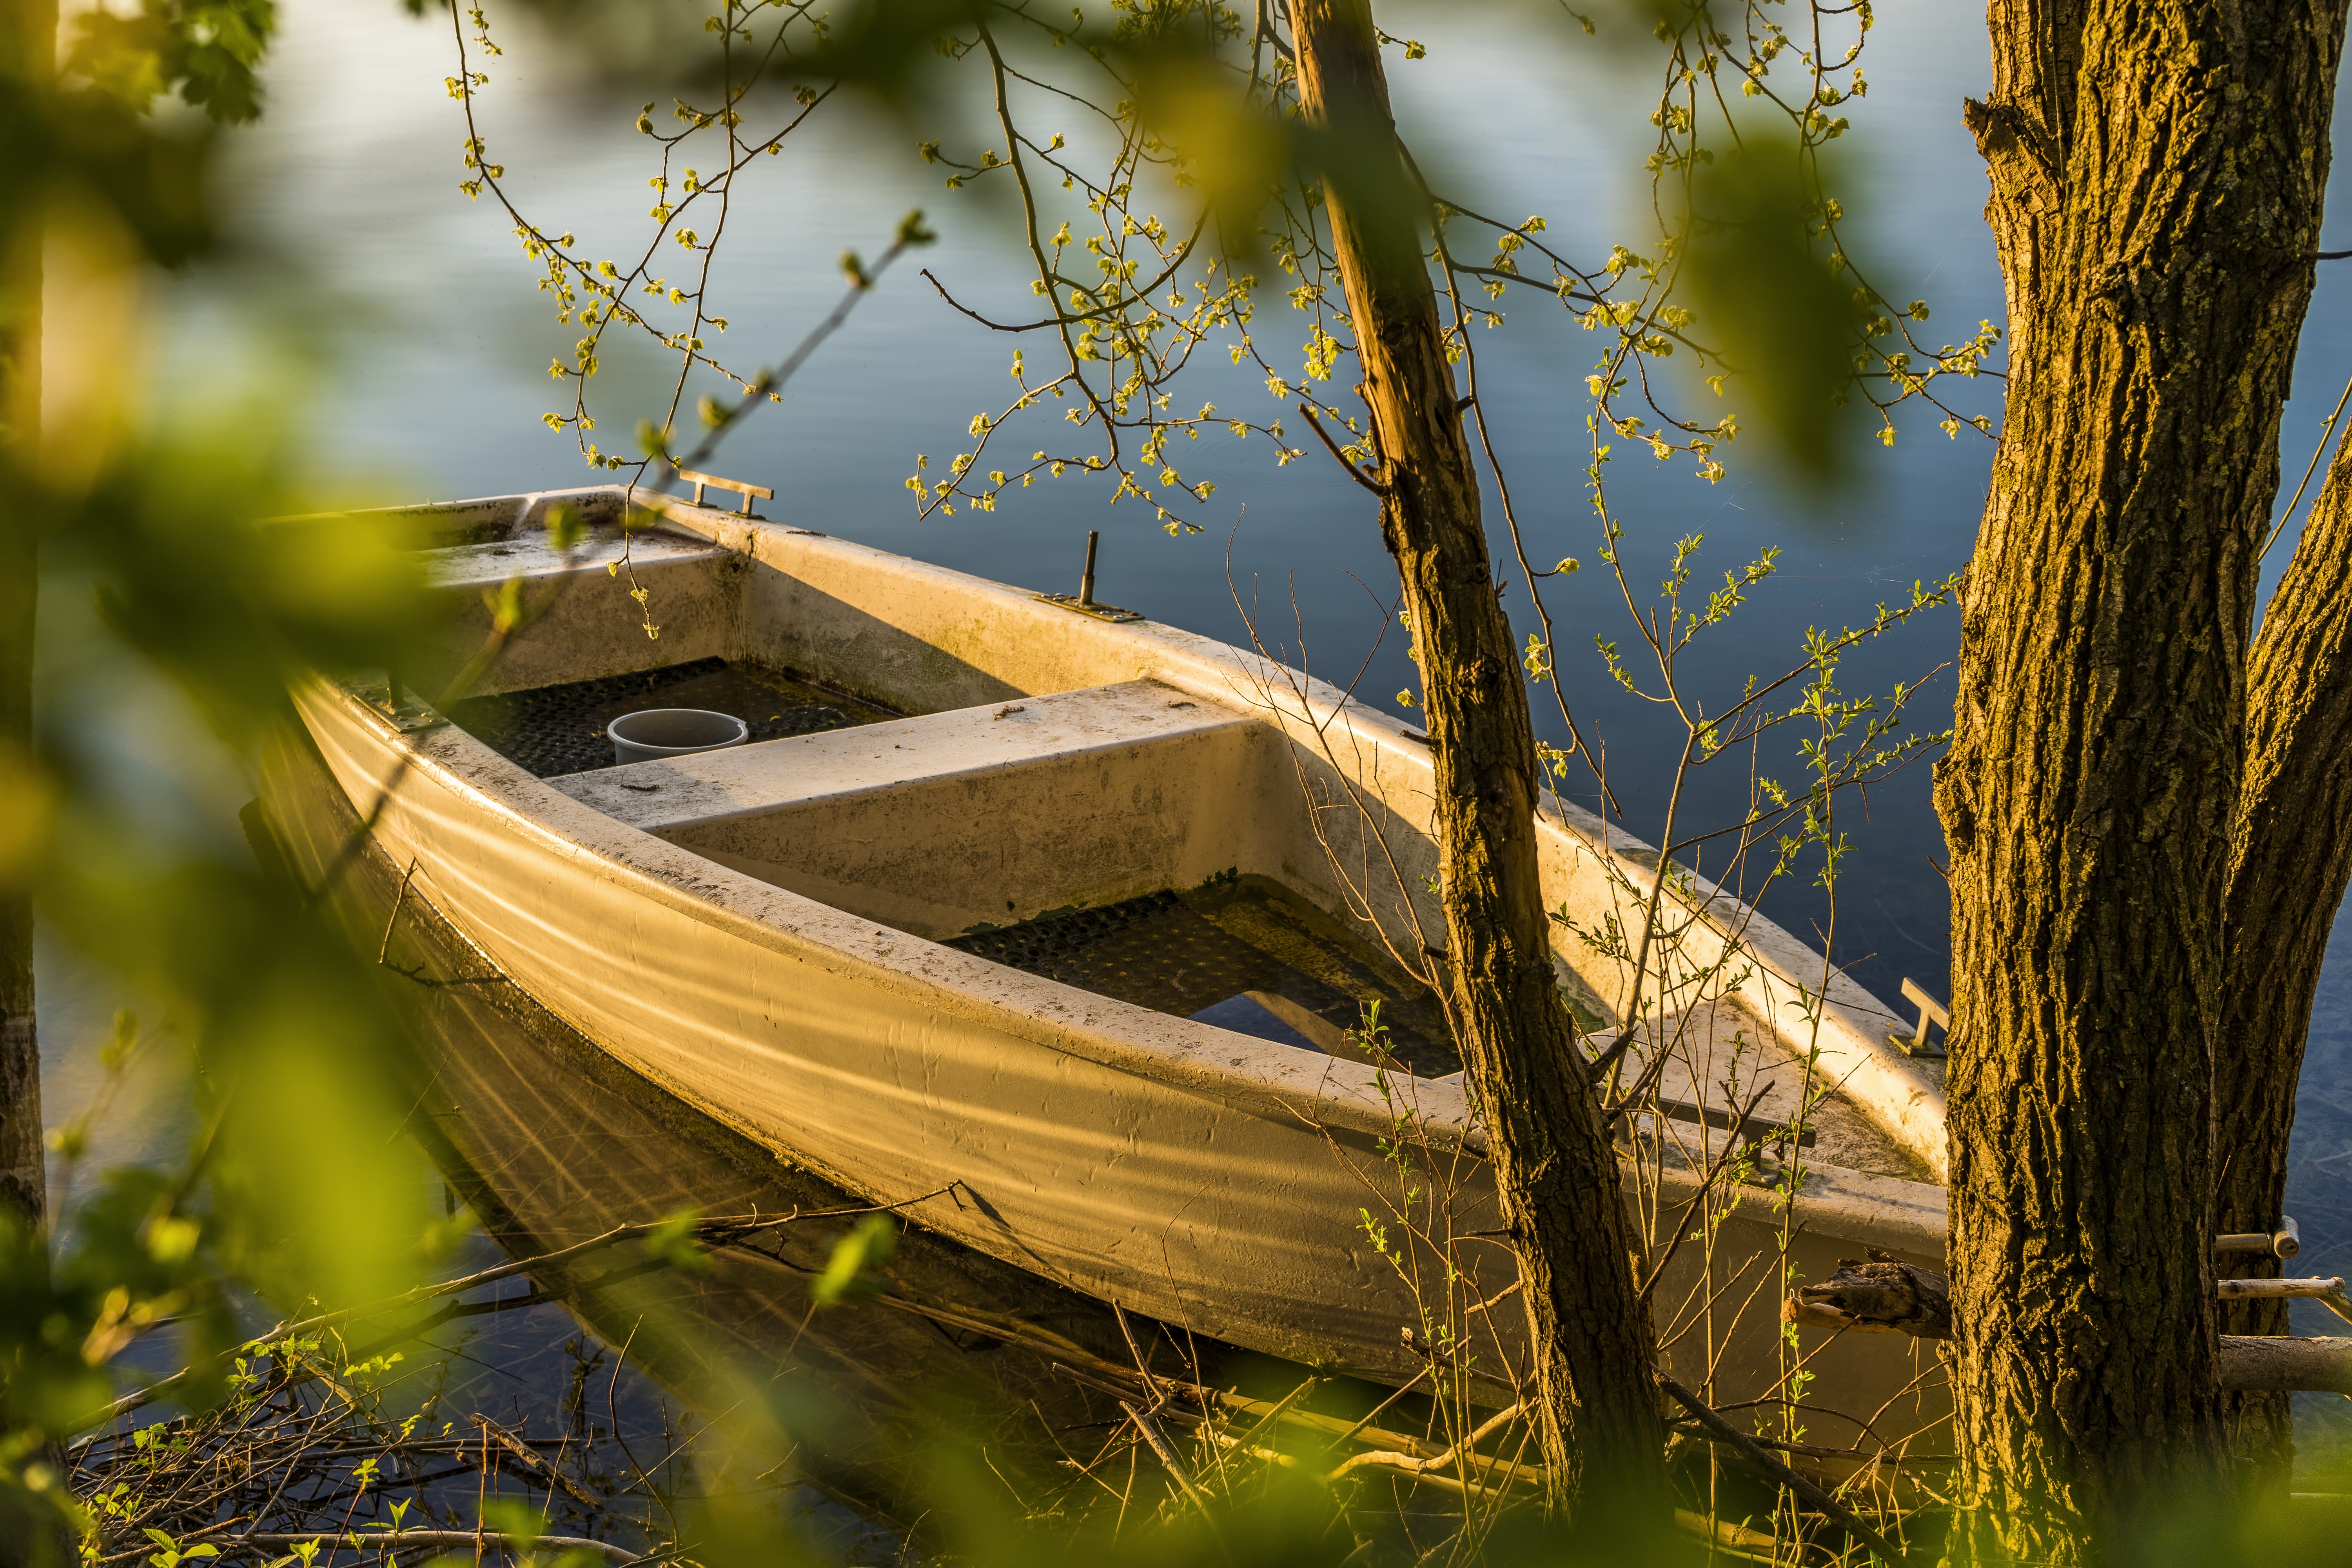
reflection, water, tree, waterway, plant, leaf, wood, morning, sunlight, bayou, bank, grass, plant community, watercraft rowing, boat, wetland, landscape, sky, branch